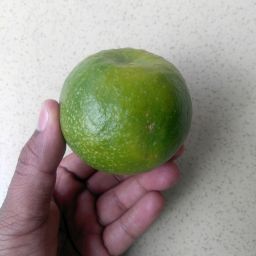
Fruit: Orange
Quality: Good